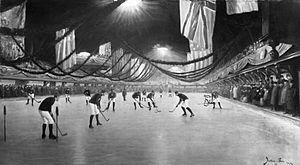
Photographie - Un match de hockey à la patinoire Victoria, Montréal, QC, photographie composite, 1893, Gélatine argentique
La Victoria Skating Rink était une patinoire intérieure située sur la rue Drummond à Montréal au Québec et qui a ouvert ses portes en 1862. La patinoire était alors utilisée au cours des mois d'hiver pour la pratique de hockey sur glace mais également du patinage. Au cours des mois chauds, l'édifice servait pour des concerts ou des expositions. Il s'agit du premier bâtiment du Canada alimenté en électricité.